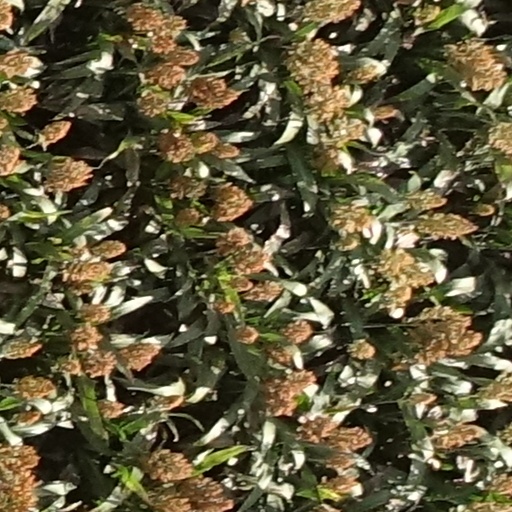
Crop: sorghum